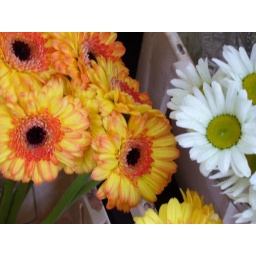
a flower market in Amsterdam